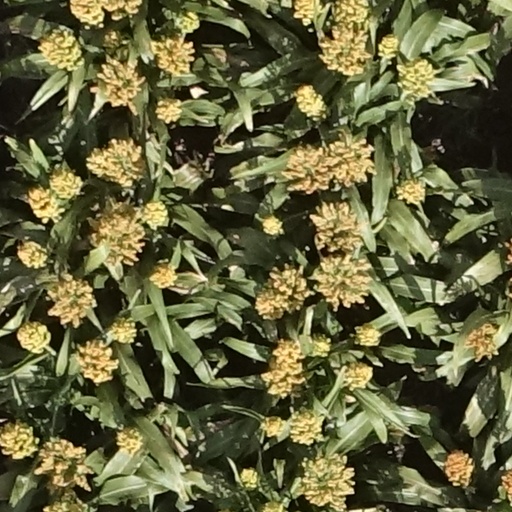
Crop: sorghum